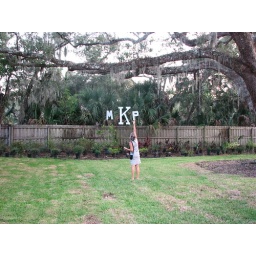
Susan turns around the letter P  for me to photograph the letters hanging from the tree in the front yard of the house